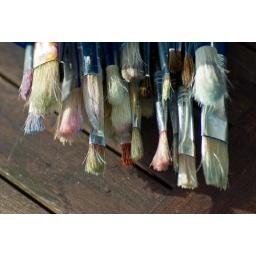
A pile of used paint brushes on a wooden table in the sun